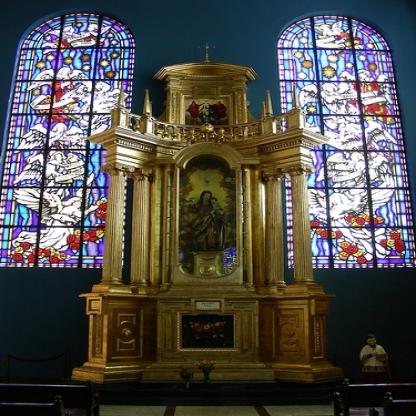
Scene: Indoor